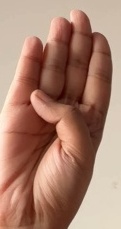
ASL sign: B